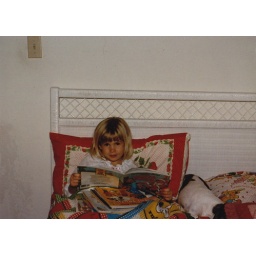
reading in bed with family dog pepper